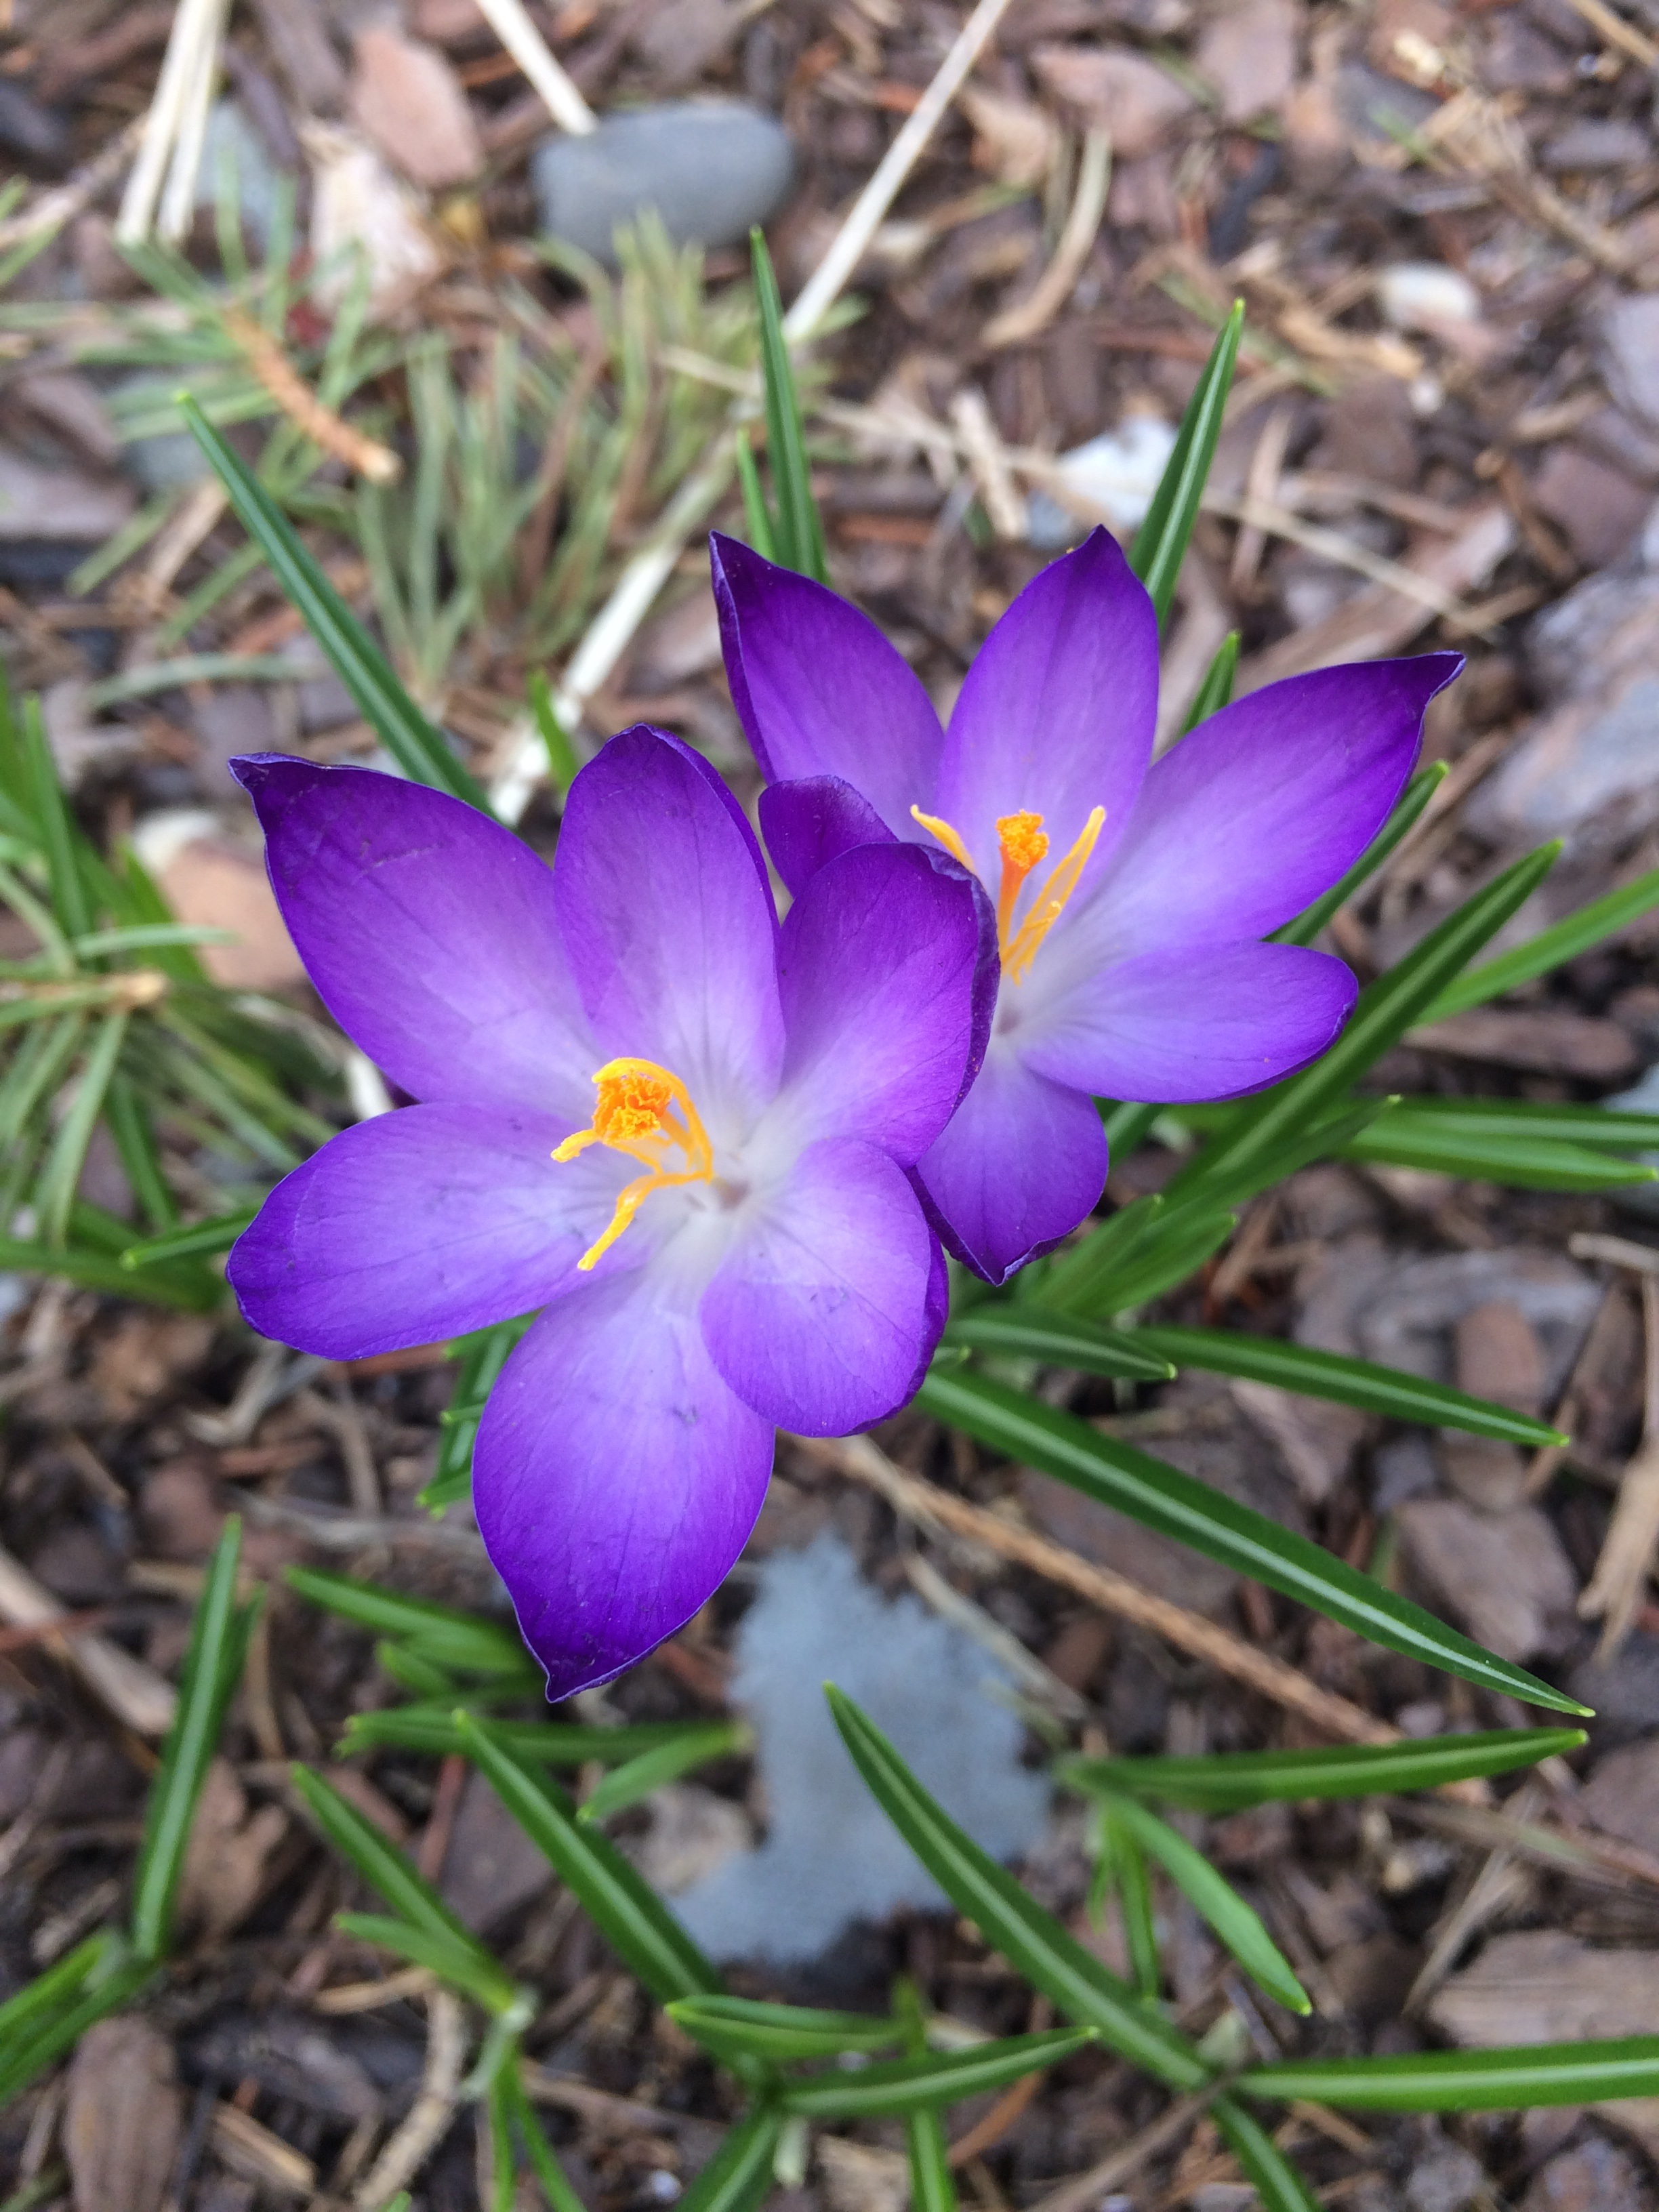
plant, flower, purple, petal, bloom, spring, botany, flora, wildflower, flowers, crocus, macro photography, flowering plant, land plant, iris family, calochortus